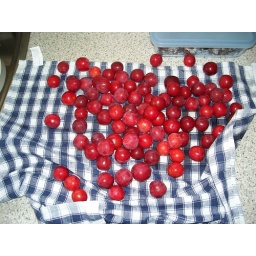
Zoe from Pakuranga Library : Our plum tree supplied us with massive quantities of fruit over this Christmas period.